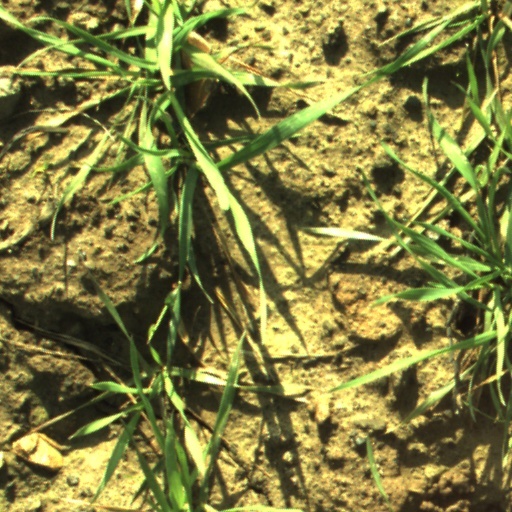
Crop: wheat